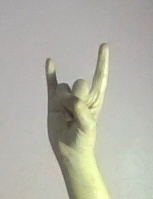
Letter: la